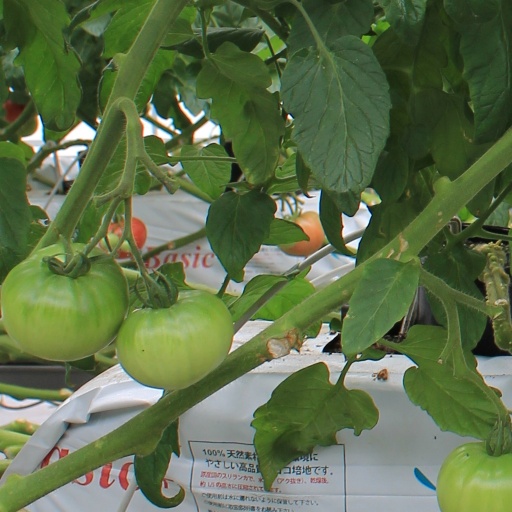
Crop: tomato